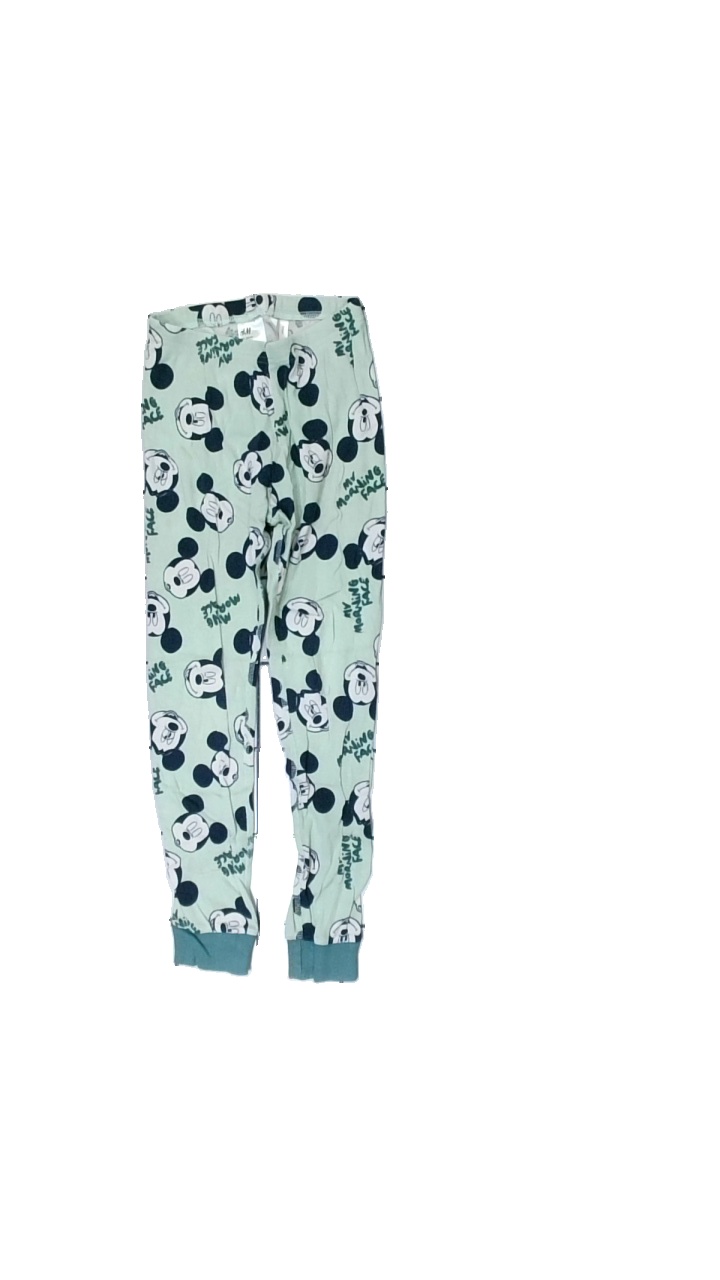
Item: Pajamas (Children)
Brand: H&m
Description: gröna pyjamasbyxor med musse pigg och text på, luktar fuktigt, urtvättad
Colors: Black, Green, White
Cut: Regular
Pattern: Other
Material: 100% cotton
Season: All
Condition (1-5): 2
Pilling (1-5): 2
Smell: Minor
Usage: Export
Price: <50